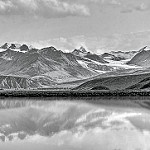
Scene: Outdoor